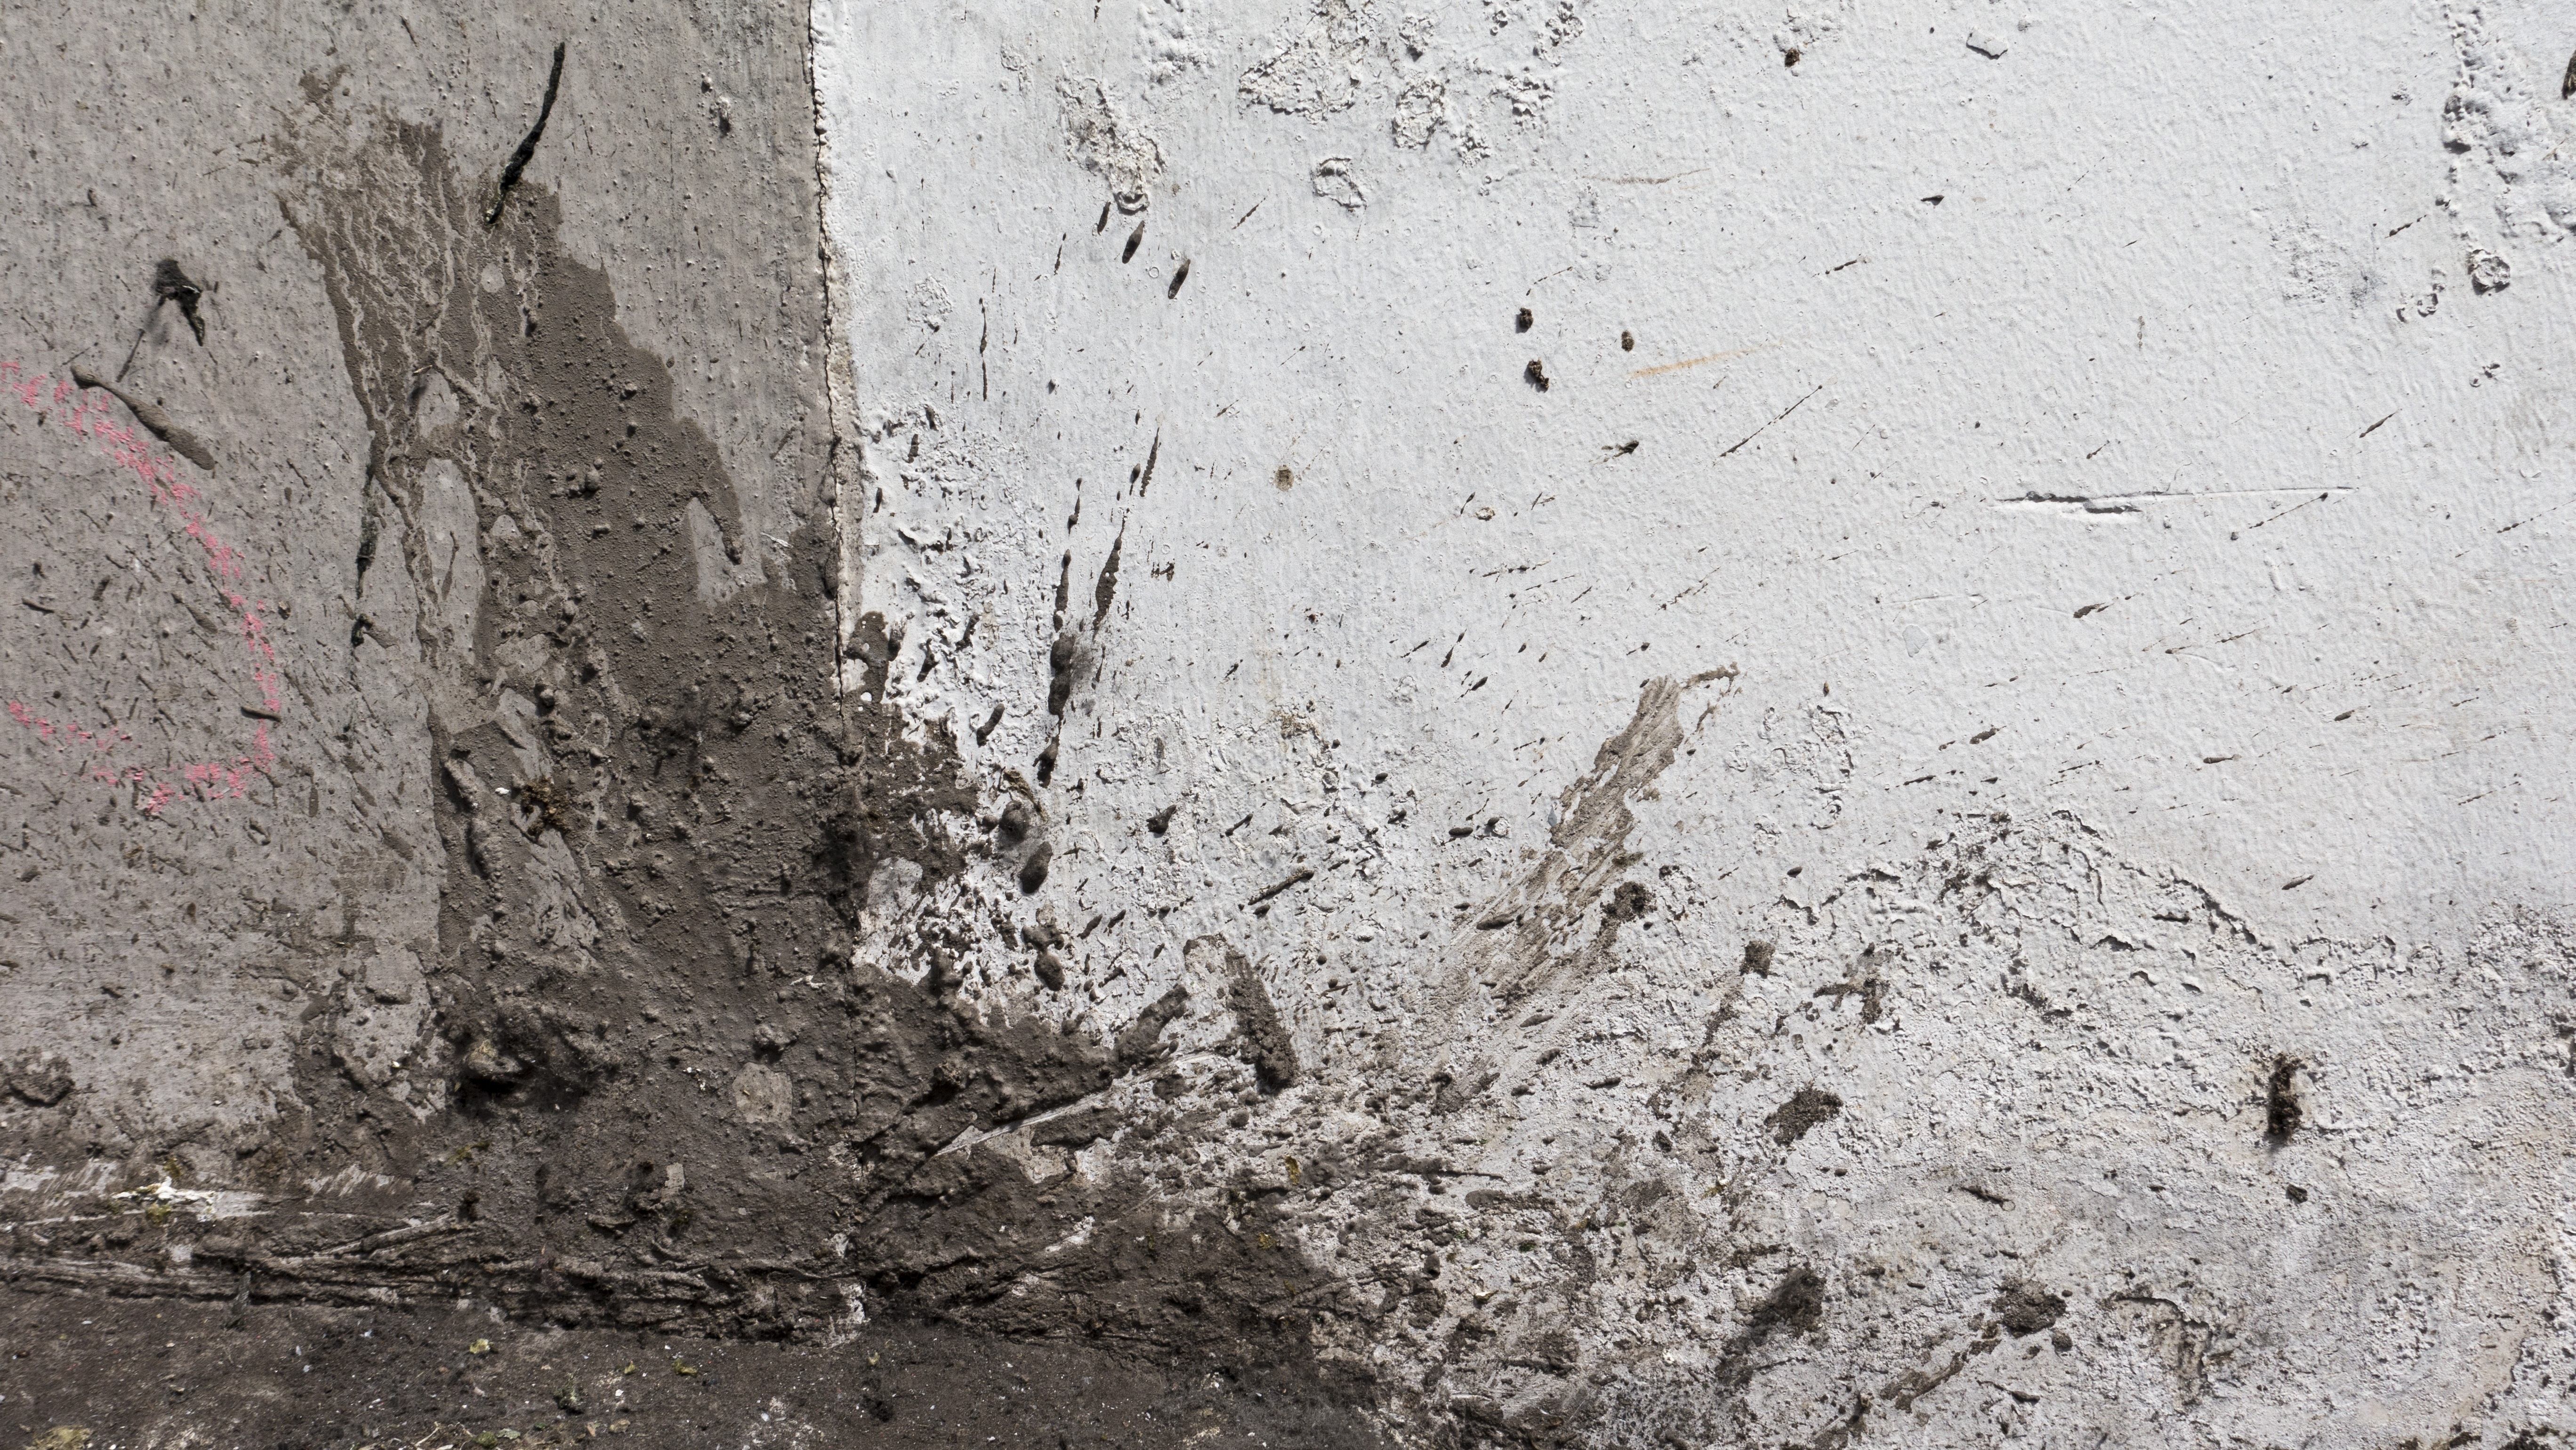
rock, grungy, wood, texture, old, wall, rustic, asphalt, splash, dirt, soil, dust, paint, dirty, grunge, rough, material, surface, weathered, background, geology, stained, stains, road surface